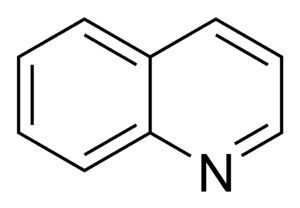
Les alcaloïdes sont des molécules à bases azotées, le plus souvent hétérocycliques, très majoritairement d'origine végétale. Ils peuvent se présenter sous forme de molécules organiques hétérocycliques azotées basiques. Associés à l'essor de l'industrie pharmaceutique, ils ont permis d'ouvrir le domaine des « médicaments chimiques » à partir de la fin du XIXᵉ siècle.
Les noyaux aromatiques simples, aussi appelés aromatiques simples, sont des composés aromatiques qui contiennent uniquement un système cyclique plan conjugué. La plupart d'entre eux portent des noms triviaux.